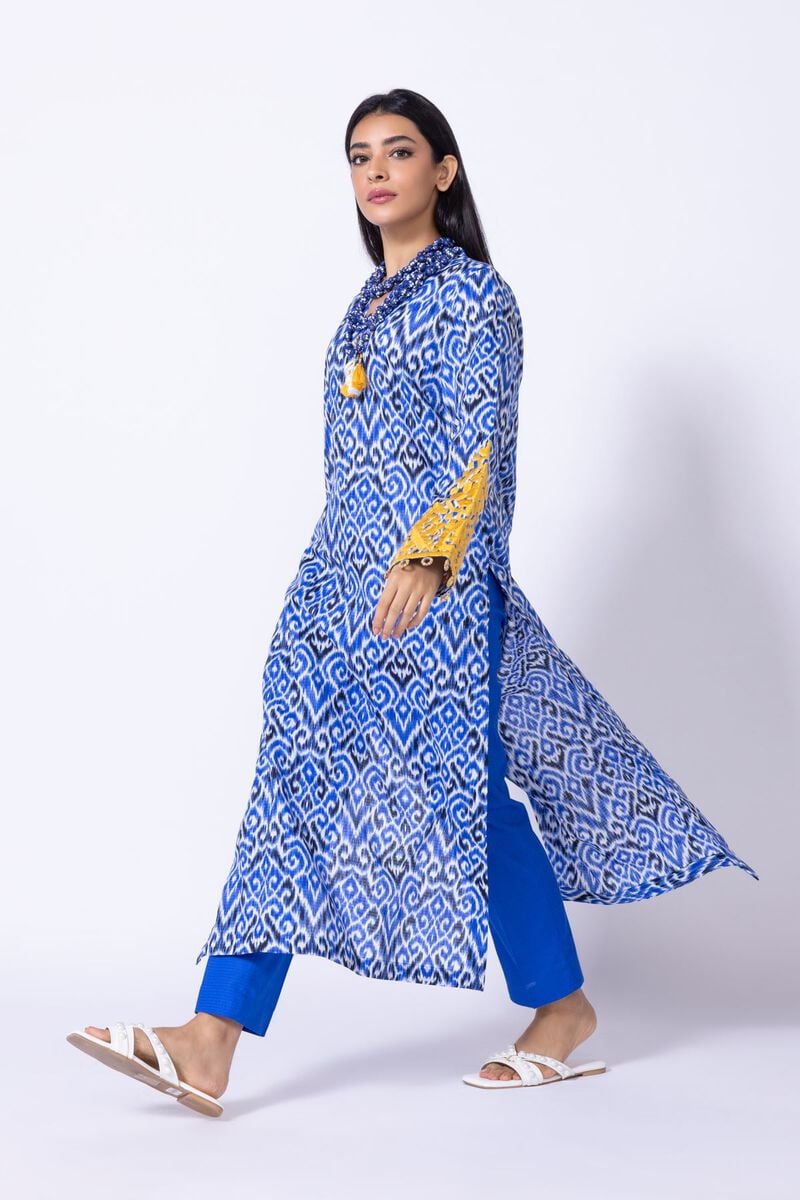
blue kashmir print cotton tunic